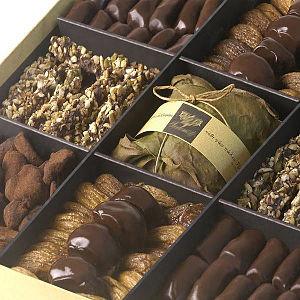
Fico Bianco del Cilento désigne des fruits séchés de l'espèce de Ficus carica domestica L. des biotypes relatifs au cultivar « Dottato » produits dans l'aire géographique du Cilento en Campanie.